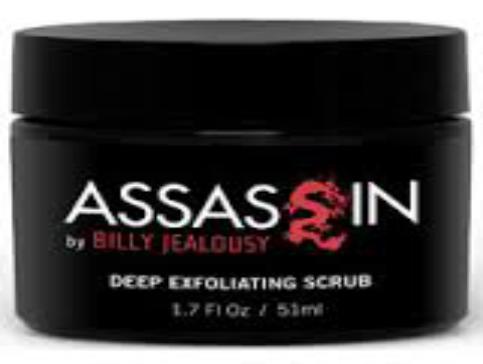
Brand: Billy Jealousy
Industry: Necessities